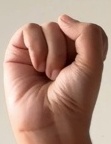
ASL sign: S